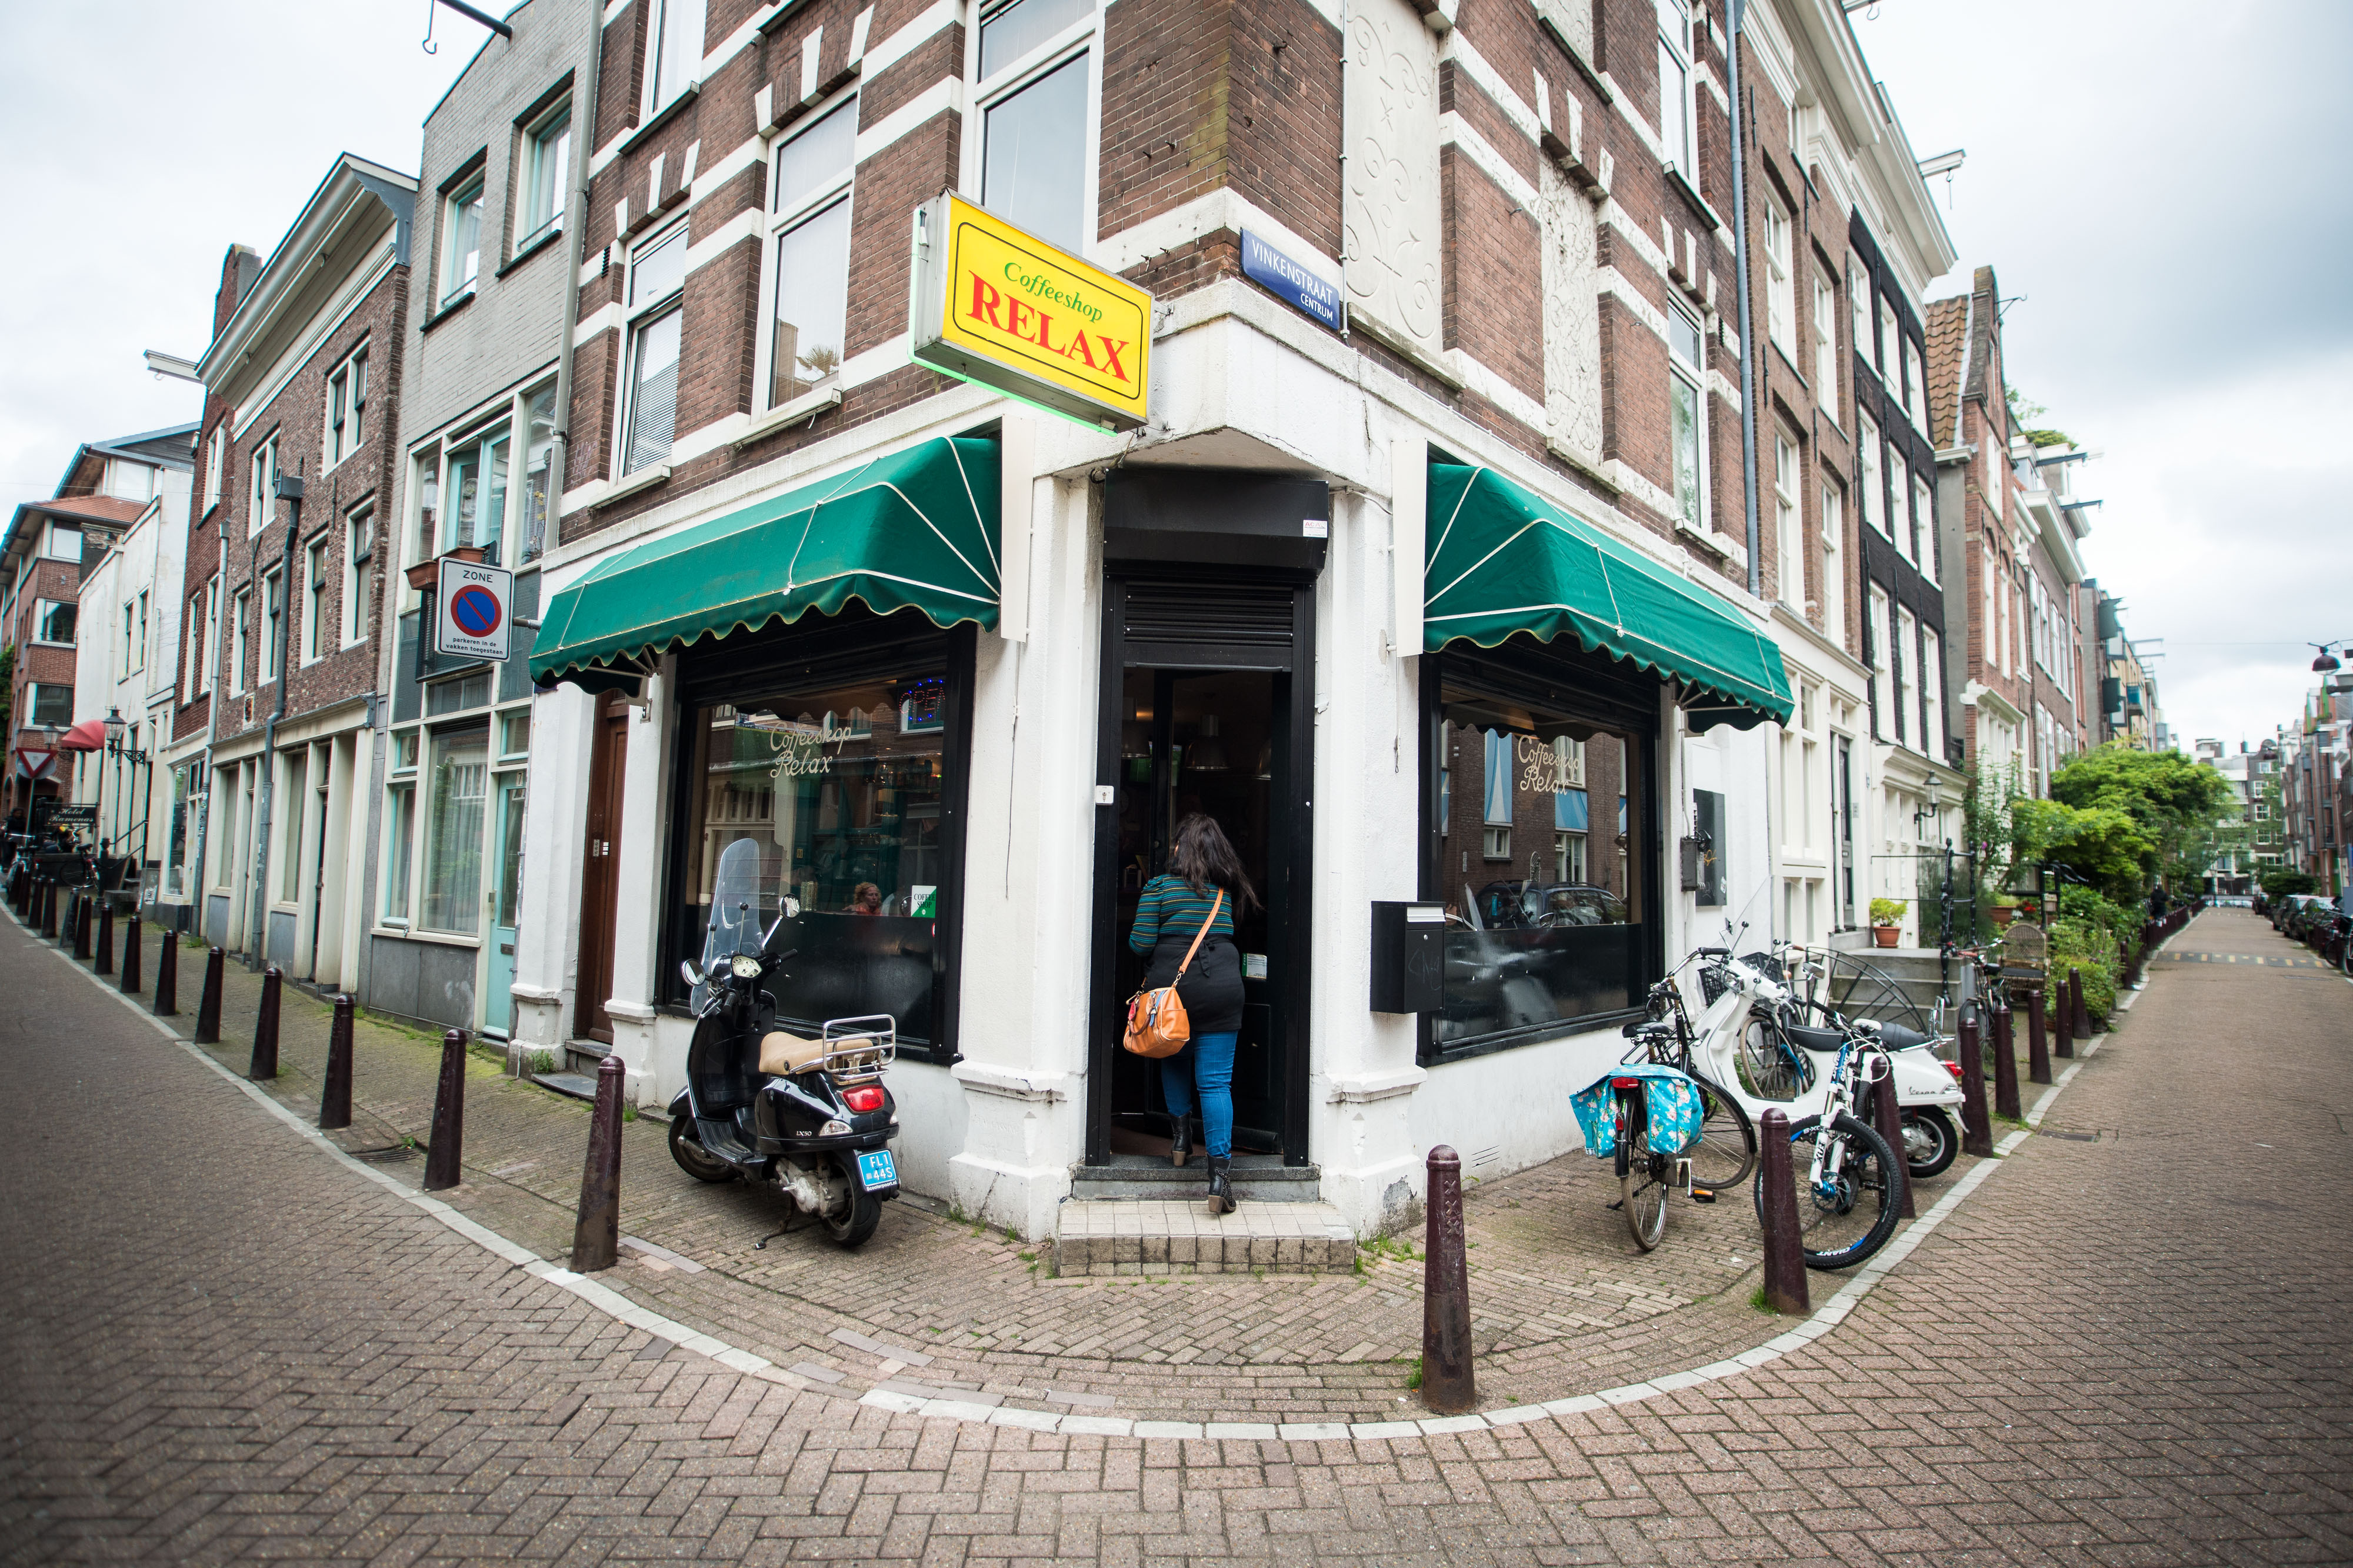
coffee shop, amsterdam, dispensary, weed, coffeeshop, marijuana, town, street, city, neighbourhood, building, mixed use, house, facade